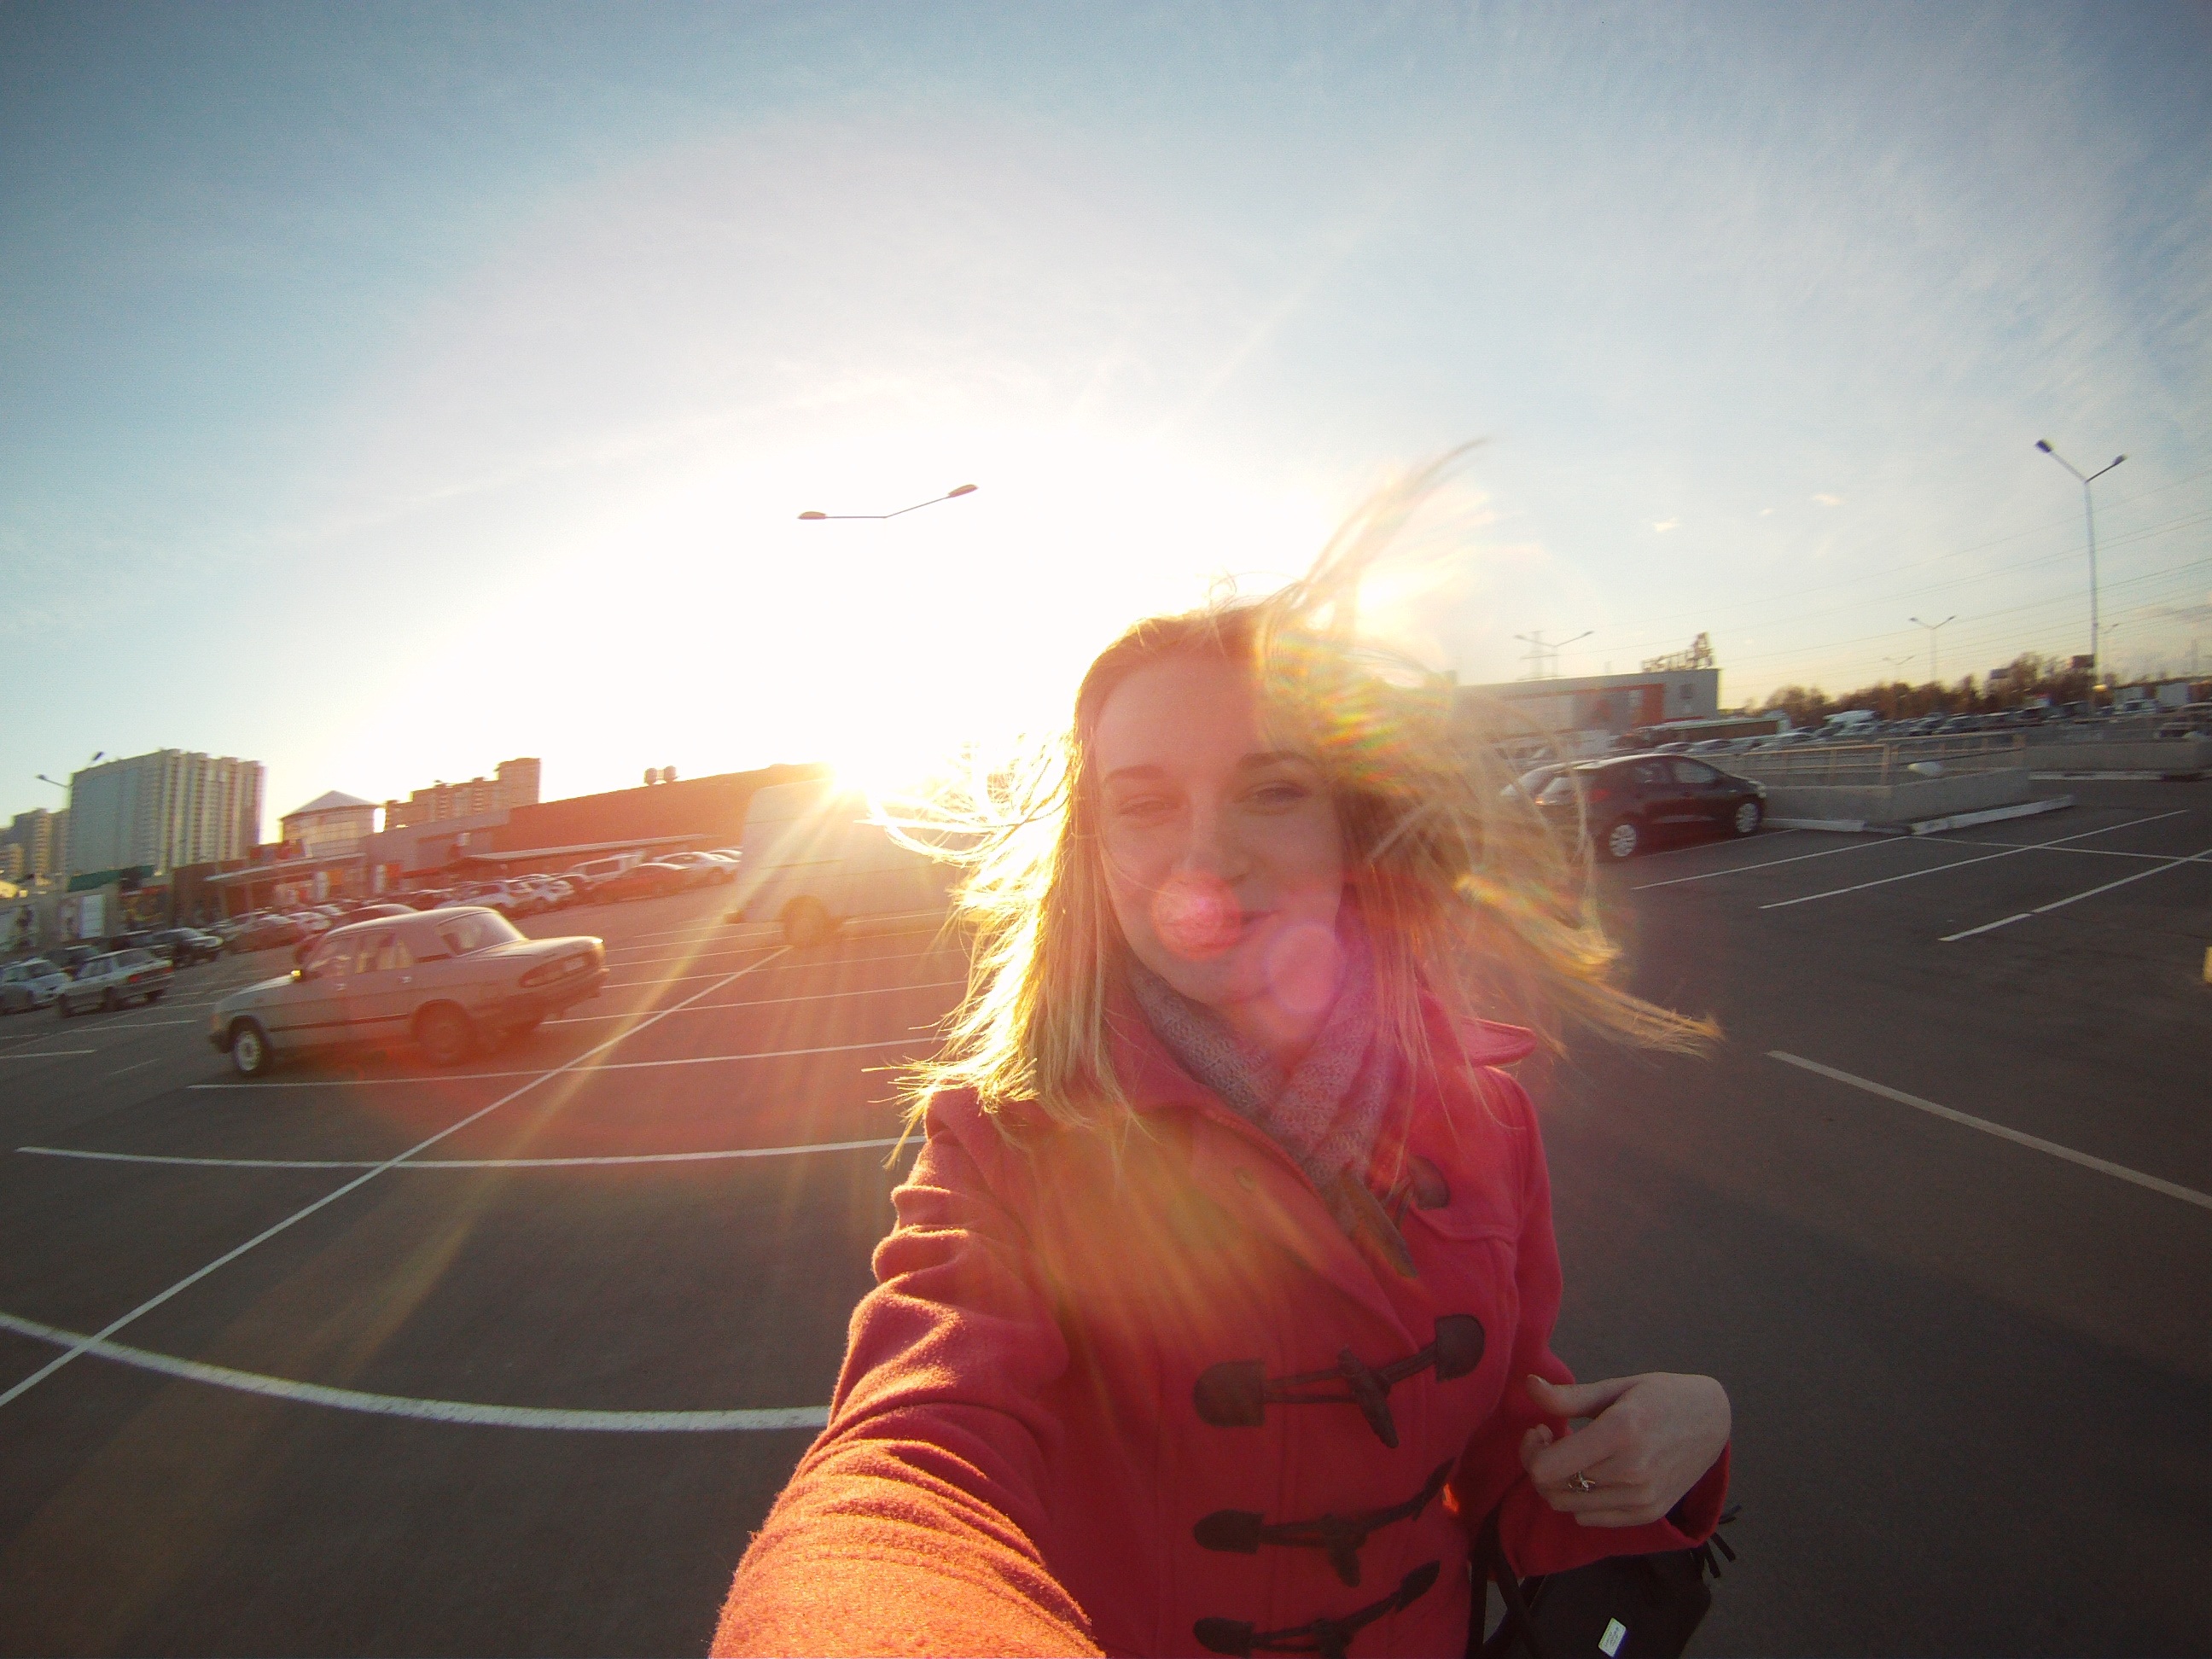
light, girl, sunset, street, photography, sunlight, morning, evening, portrait, color, blonde, selfie, moscow, image, atmosphere of earth